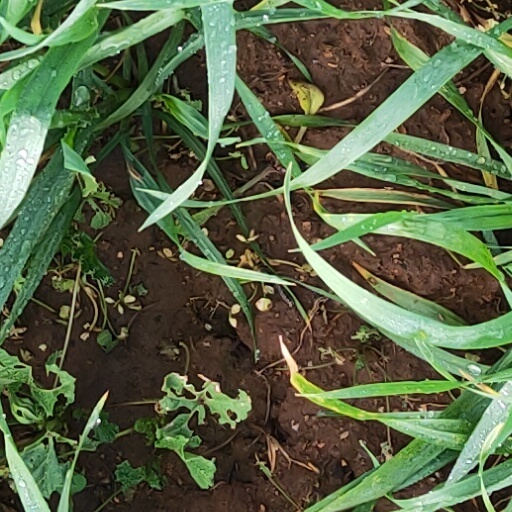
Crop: wheat